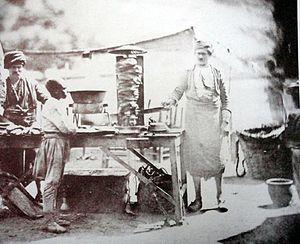
Le gyros ou en français sandwich grec, est un dérivé grec du plat turc döner kebab composé de viande, de tomate, d'oignon et de sauce tzatzíki, le tout servi dans du pain pita.
Le terme kebab ou kébab, emprunté à l'arabe : کباب, kabāb, signifie « grillade », « viande grillée » et désigne différents plats à base de viande grillée dans de nombreux pays ayant généralement fait partie des mondes ottoman et perse.